Iisa Pa Lamang

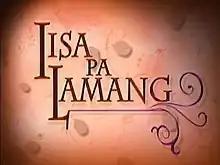
Title card

Iisa Pa Lamang (International title: "My Only One" / ) is a 2008 Philippine television drama melodrama series broadcast by ABS-CBN. Directed by Ruel S. Bayani and Manny Q. Palo, it stars Claudine Barretto, Angelica Panganiban, Diether Ocampo, Gabby Concepcion, Cherry Pie Picache, Susan Roces, Laurice Guillen, Joel Torre, Melissa Ricks and Matt Evans. It aired on the network's Primetime Bida line up and worldwide on TFC from July 14 to November 7, 2008, replacing "Lobo" and was replaced by "Pinoy Fear Factor".